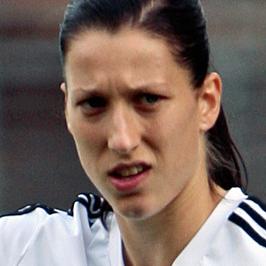
Age: 21